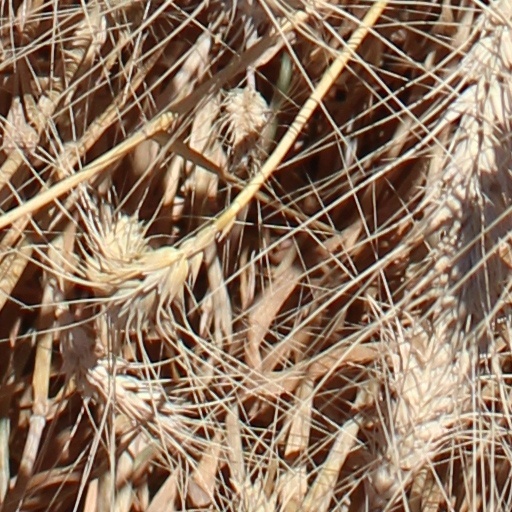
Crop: wheat